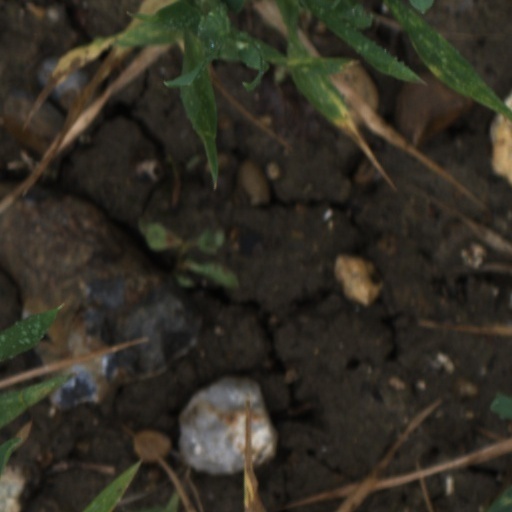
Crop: wheat